Kid Chan

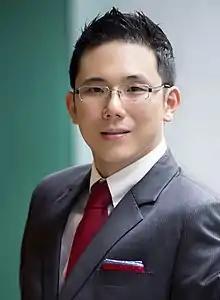

Kid Chan (born 15 January 1978) is a Malaysian wedding photojournalist and portrait photographer.